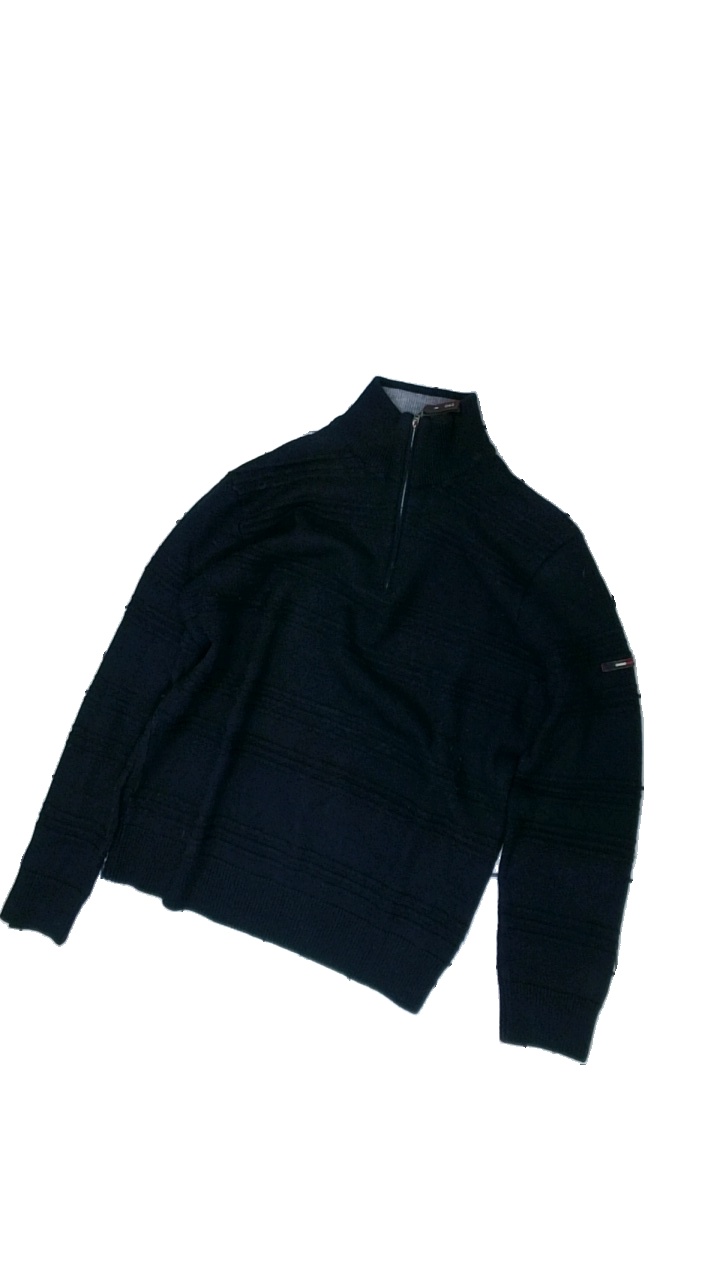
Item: Sweater (Men)
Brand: Gioferrari
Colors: Blue
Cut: Regular
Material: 589% acrylic, 51% wool
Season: All
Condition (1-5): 3
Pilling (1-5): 2
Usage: Export
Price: <50